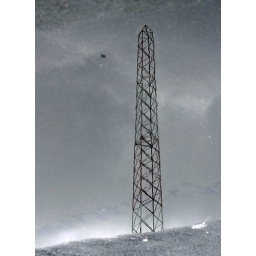
AM radio tower on the columbia river in Astoria, Oregon.